Marie Freeman-Thomas, Marchioness of Willingdon

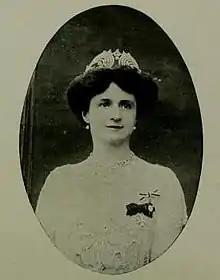

Marie Adelaide Freeman-Thomas, Marchioness of Willingdon, (née Brassey; 24 March 1875 – 30 January 1960) was a daughter of Thomas Brassey, 1st Earl Brassey. On 20 July 1892, she married Freeman Freeman-Thomas, 1st Marquess of Willingdon (12 September 1866 – 12 August 1941), the future Governor General of Canada and Viceroy of India. They had two sons, Lieutenant Gerard Frederick Freeman-Thomas (3 May 1893 – 14 September 1914), killed, aged 21, in the First World War, and Inigo Brassey Freeman-Thomas, 2nd Marquess of Willingdon (25 July 1899 – 19 March 1979).